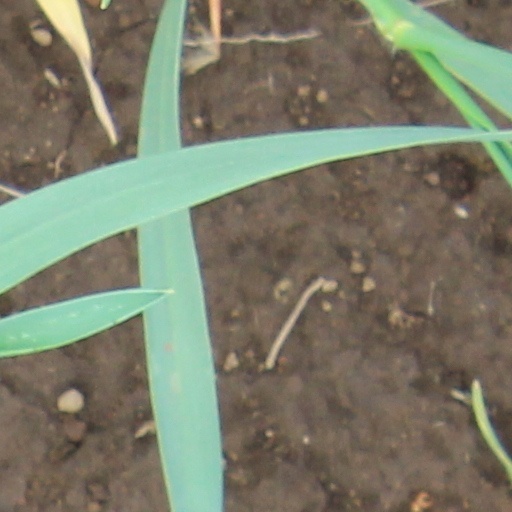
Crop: wheat